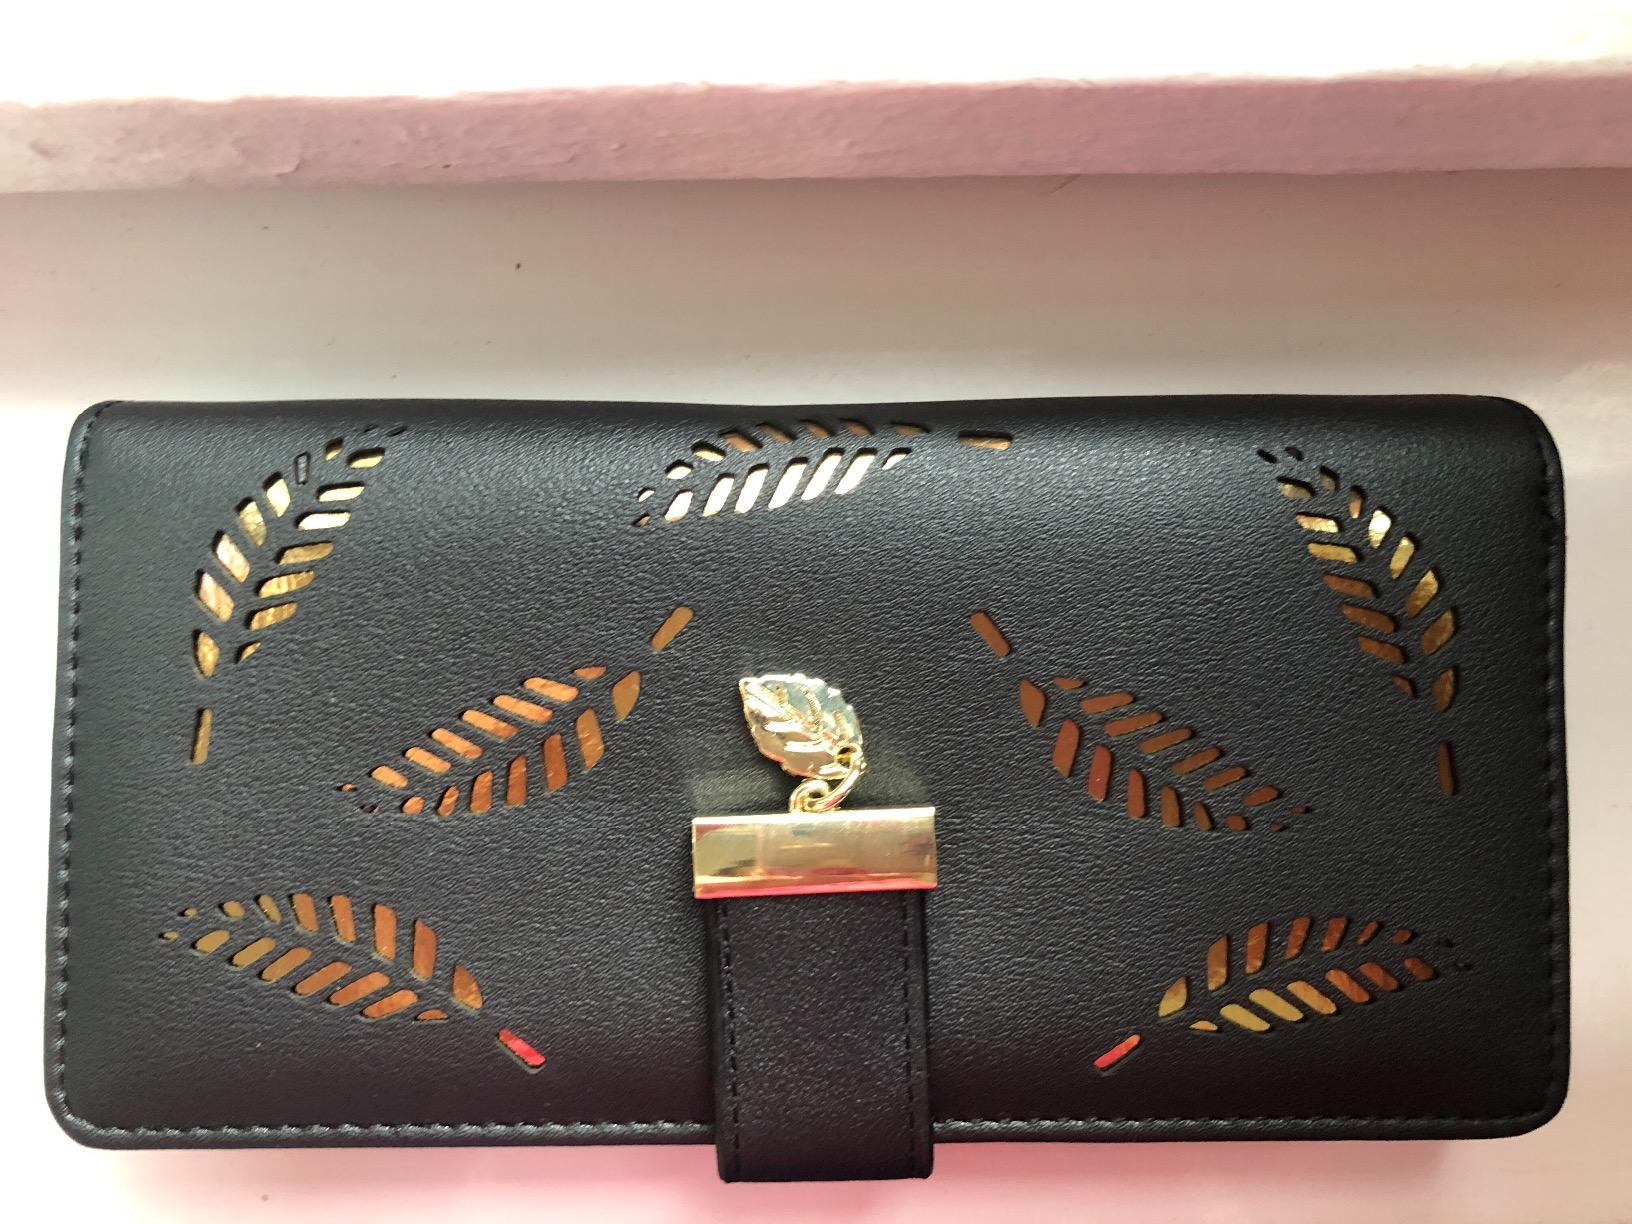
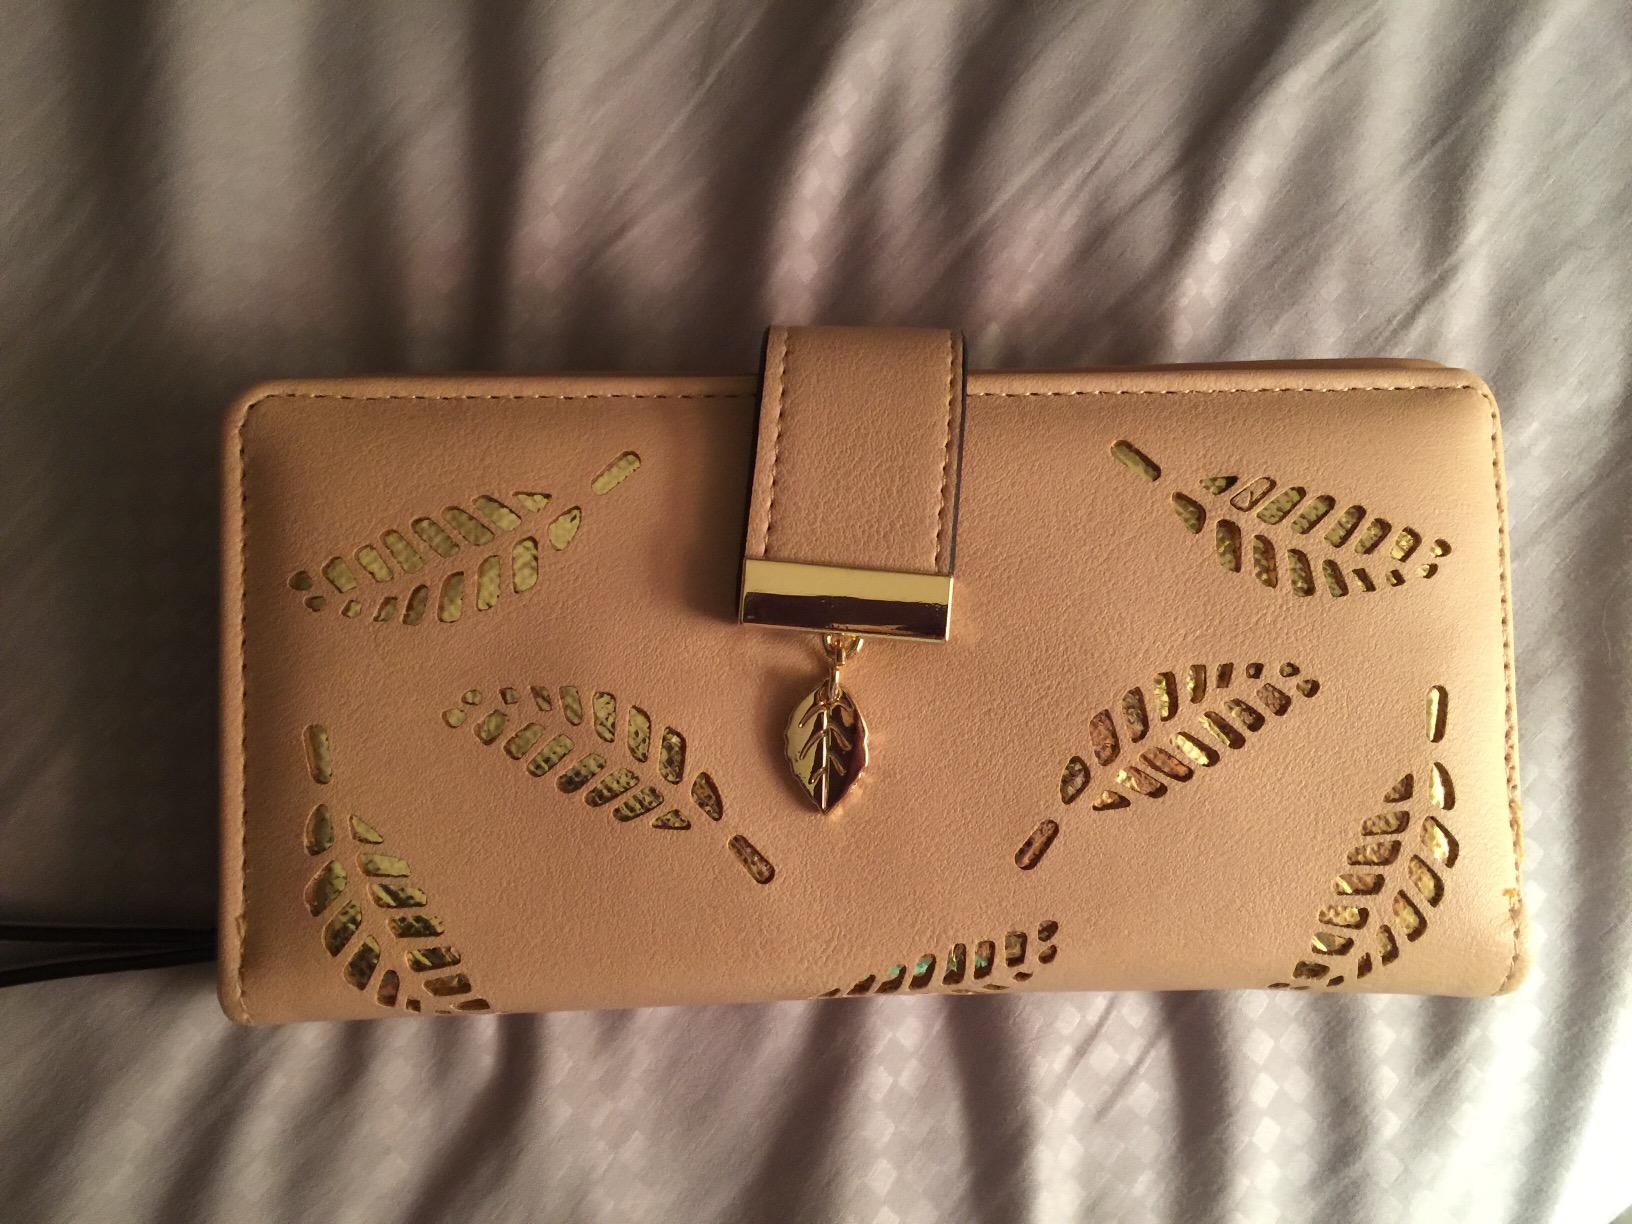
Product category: accessories_wallet
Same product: no